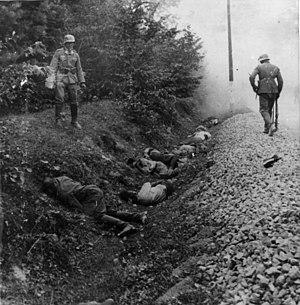
Les crimes de guerre de la Wehrmacht sont les crimes perpétrés par les forces armées allemandes traditionnelles au cours de la Seconde Guerre mondiale. Alors que les principaux responsables de l’Holocauste parmi les forces armées allemandes étaient les unités nazies politisées, les forces armées traditionnelles de la Wehrmacht ont elles-mêmes commis des crimes de guerre, dès le début du conflit, et en particulier sur le front de l’Est dans la guerre contre l’Union soviétique. L’historien britannique Ian Kershaw affirme : « Quand on compare le nombre de victimes à l’Est à la guerre à l’Ouest, alors on le voit très clairement : la guerre sur le front de l’Est fut une guerre d’extermination ».